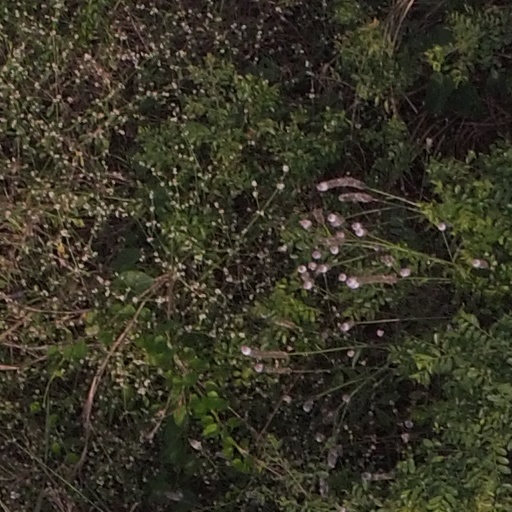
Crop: maize; corn